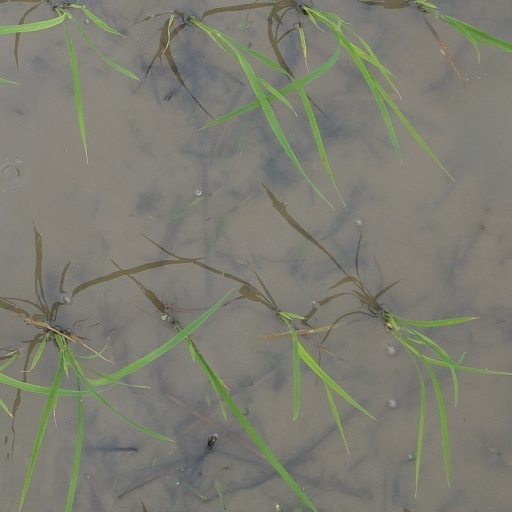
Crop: rice